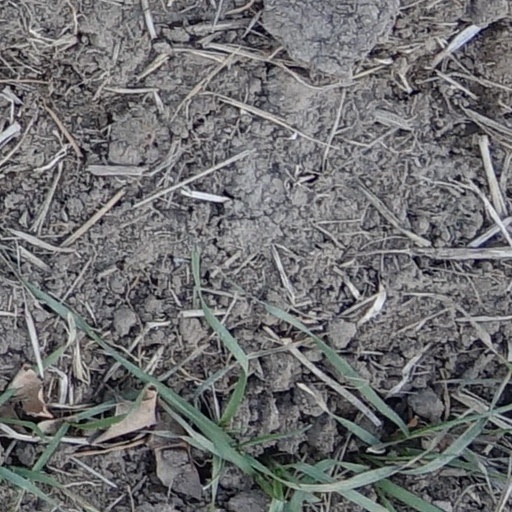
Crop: wheat